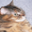
Label: cat